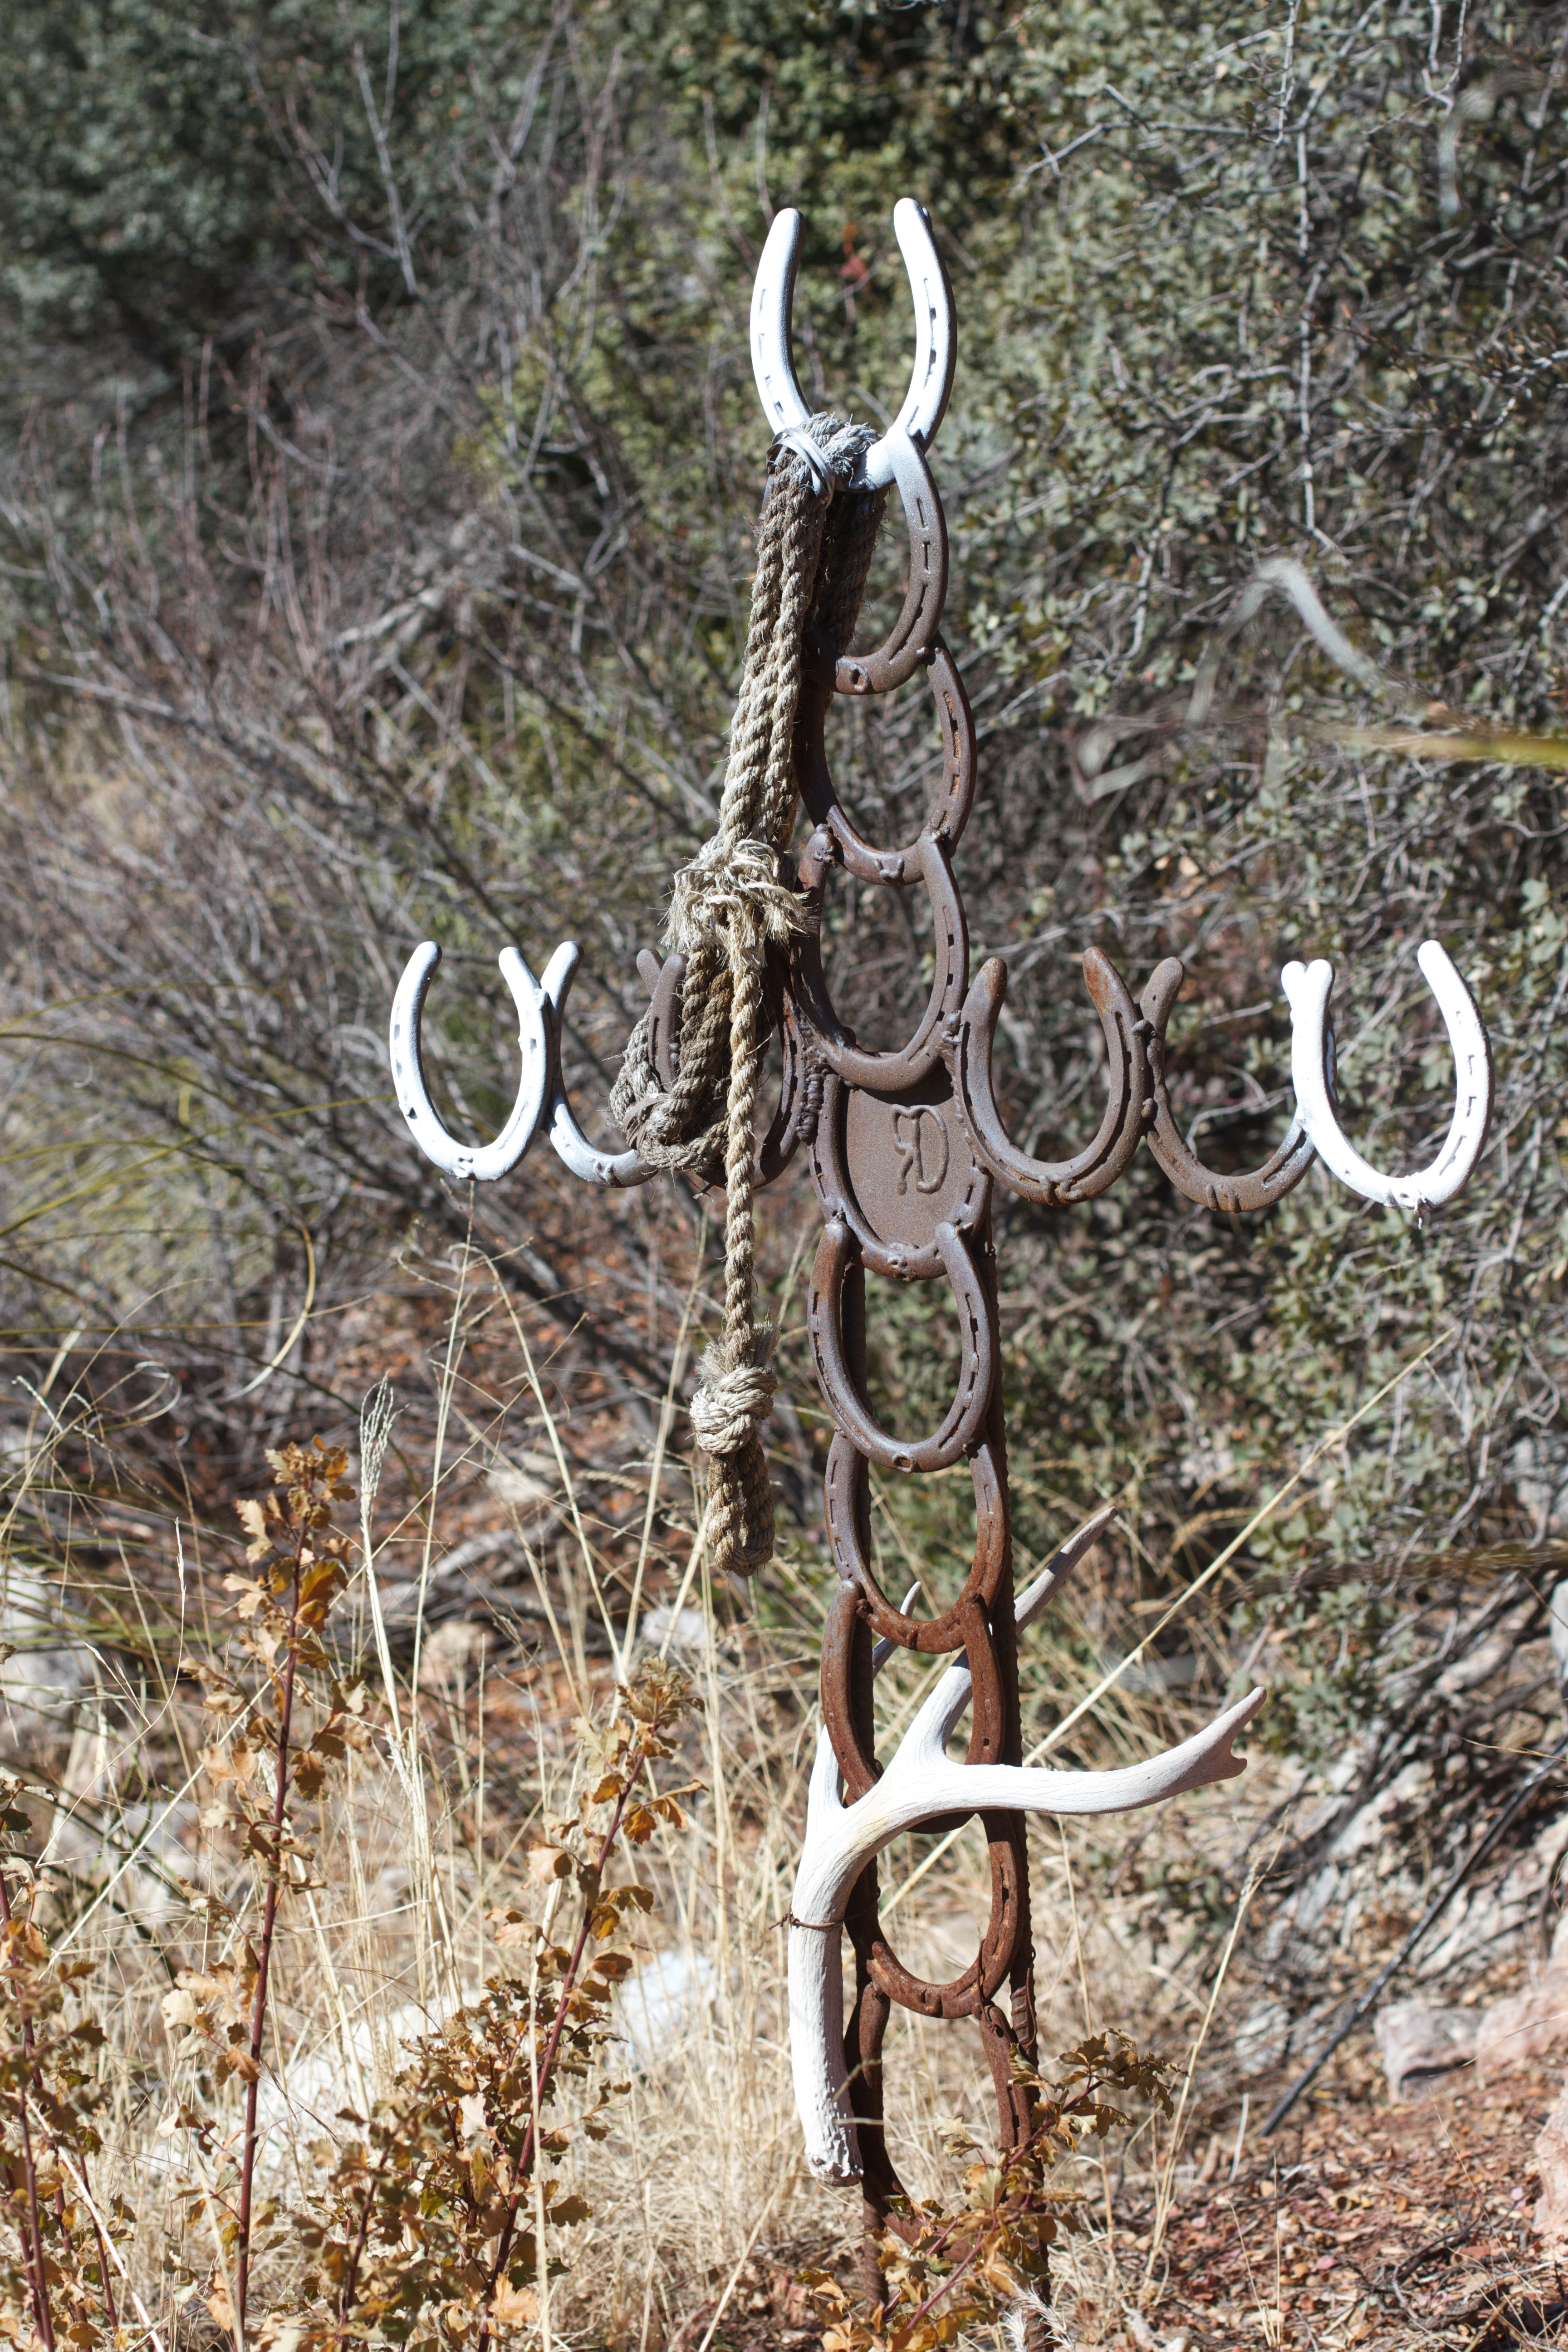
bridle, cool image